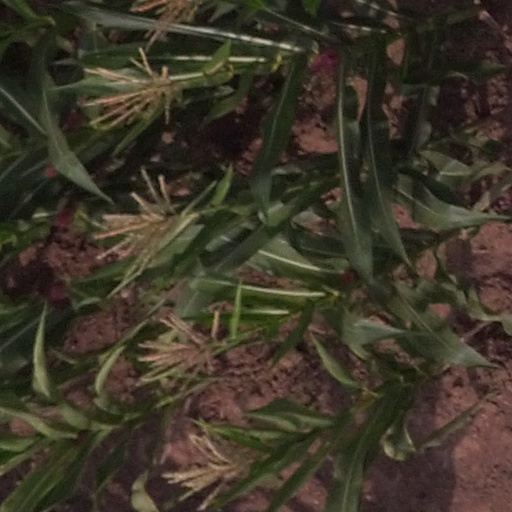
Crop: maize; corn